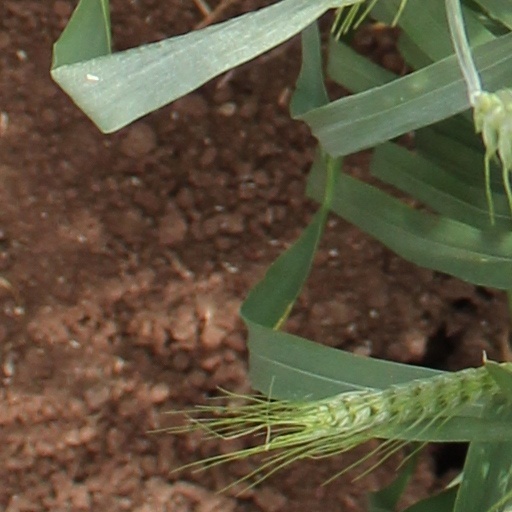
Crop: wheat